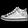
Label: Sneaker